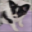
Label: dog